Royal Naval Reserve

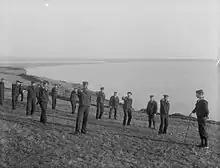
Members of the Royal Naval Reserve training at Tramore, County Waterford, c. 1905

A number of drill-ships were established at the main seaports around the coasts of Great Britain and Ireland, and seamen left their vessels to undertake gunnery training in a drill-ship for one month every year. After initial shore training, officers embarked in larger ships of the Royal Navy's fleet (usually battleships or battle cruisers) for one year, to familiarise themselves with gunnery and naval practice. Although under the operational authority of the Admiral Commanding, Reserves, the RNR was administered jointly by the Admiralty and the Registrar General of Shipping and Seamen at the Board of Trade throughout its separate existence. In 1910, the RNR (Trawler Section) was formed to recruit and train fishermen for wartime service in minesweepers and other small warships.